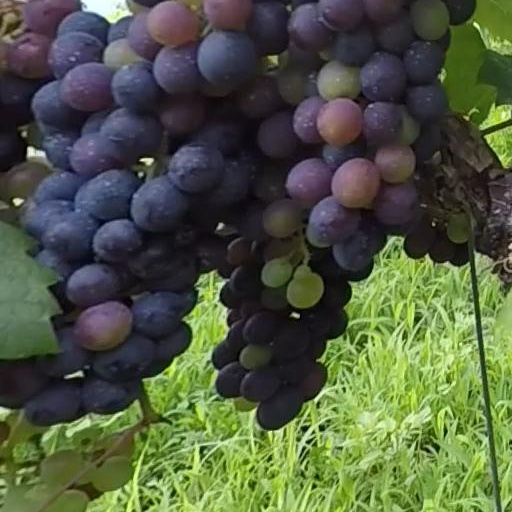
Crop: grape